Djoir

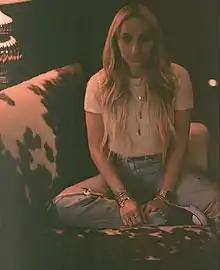
Djoir at EASTWEST STUDIO in 2021

Dawn Marlane Jordan (born April 12, 1985), known professionally as Djoir, is an American pop singer, songwriter, producer, actress, influencer, and host.